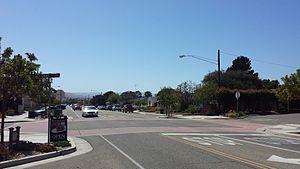
Orcutt est une census-designated place située dans le comté de Santa Barbara, dans l’État de Californie, aux États-Unis. Sa population s’élevait à 35 262 habitants lors du recensement de 2010.